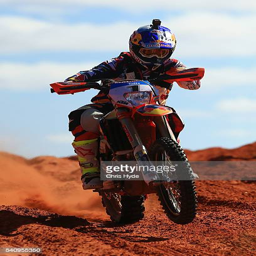
man competes during recurring competition